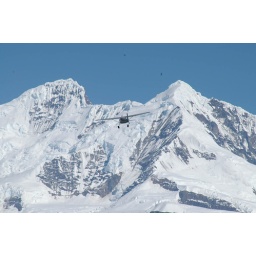
silver bird in front of blackburn